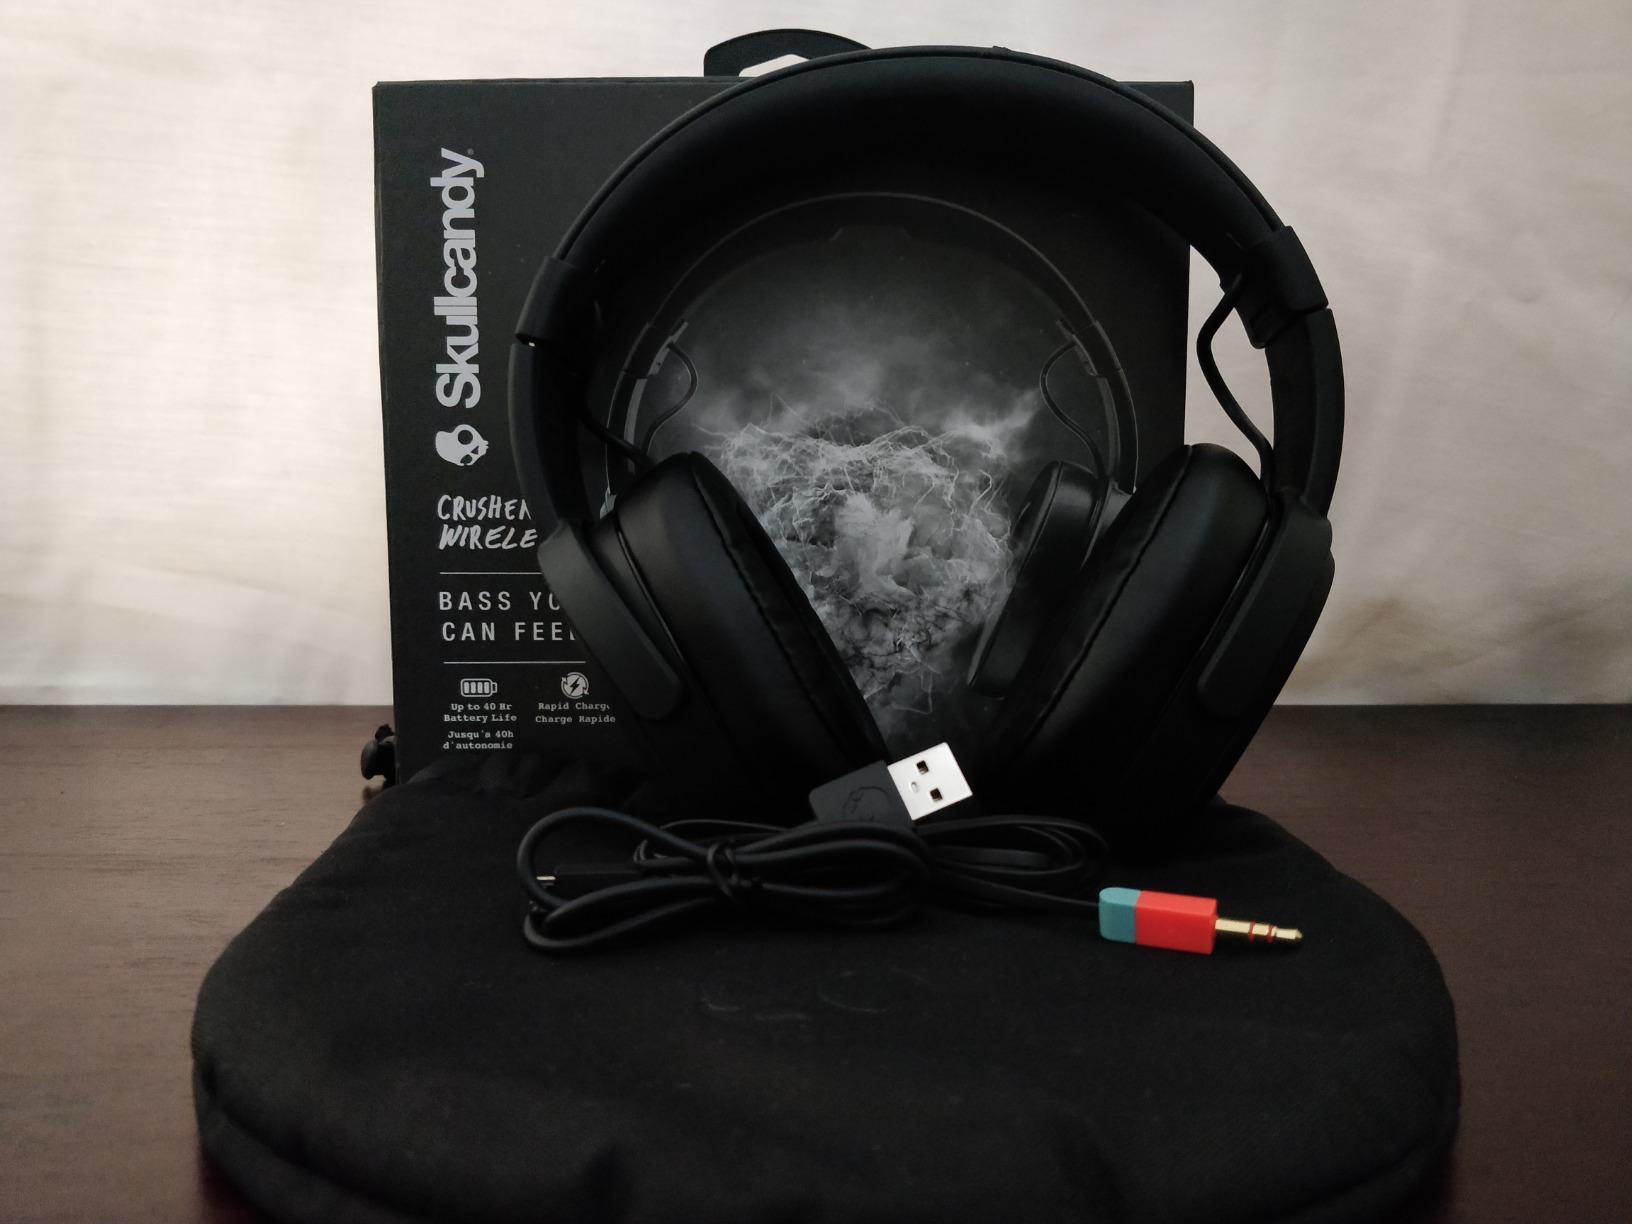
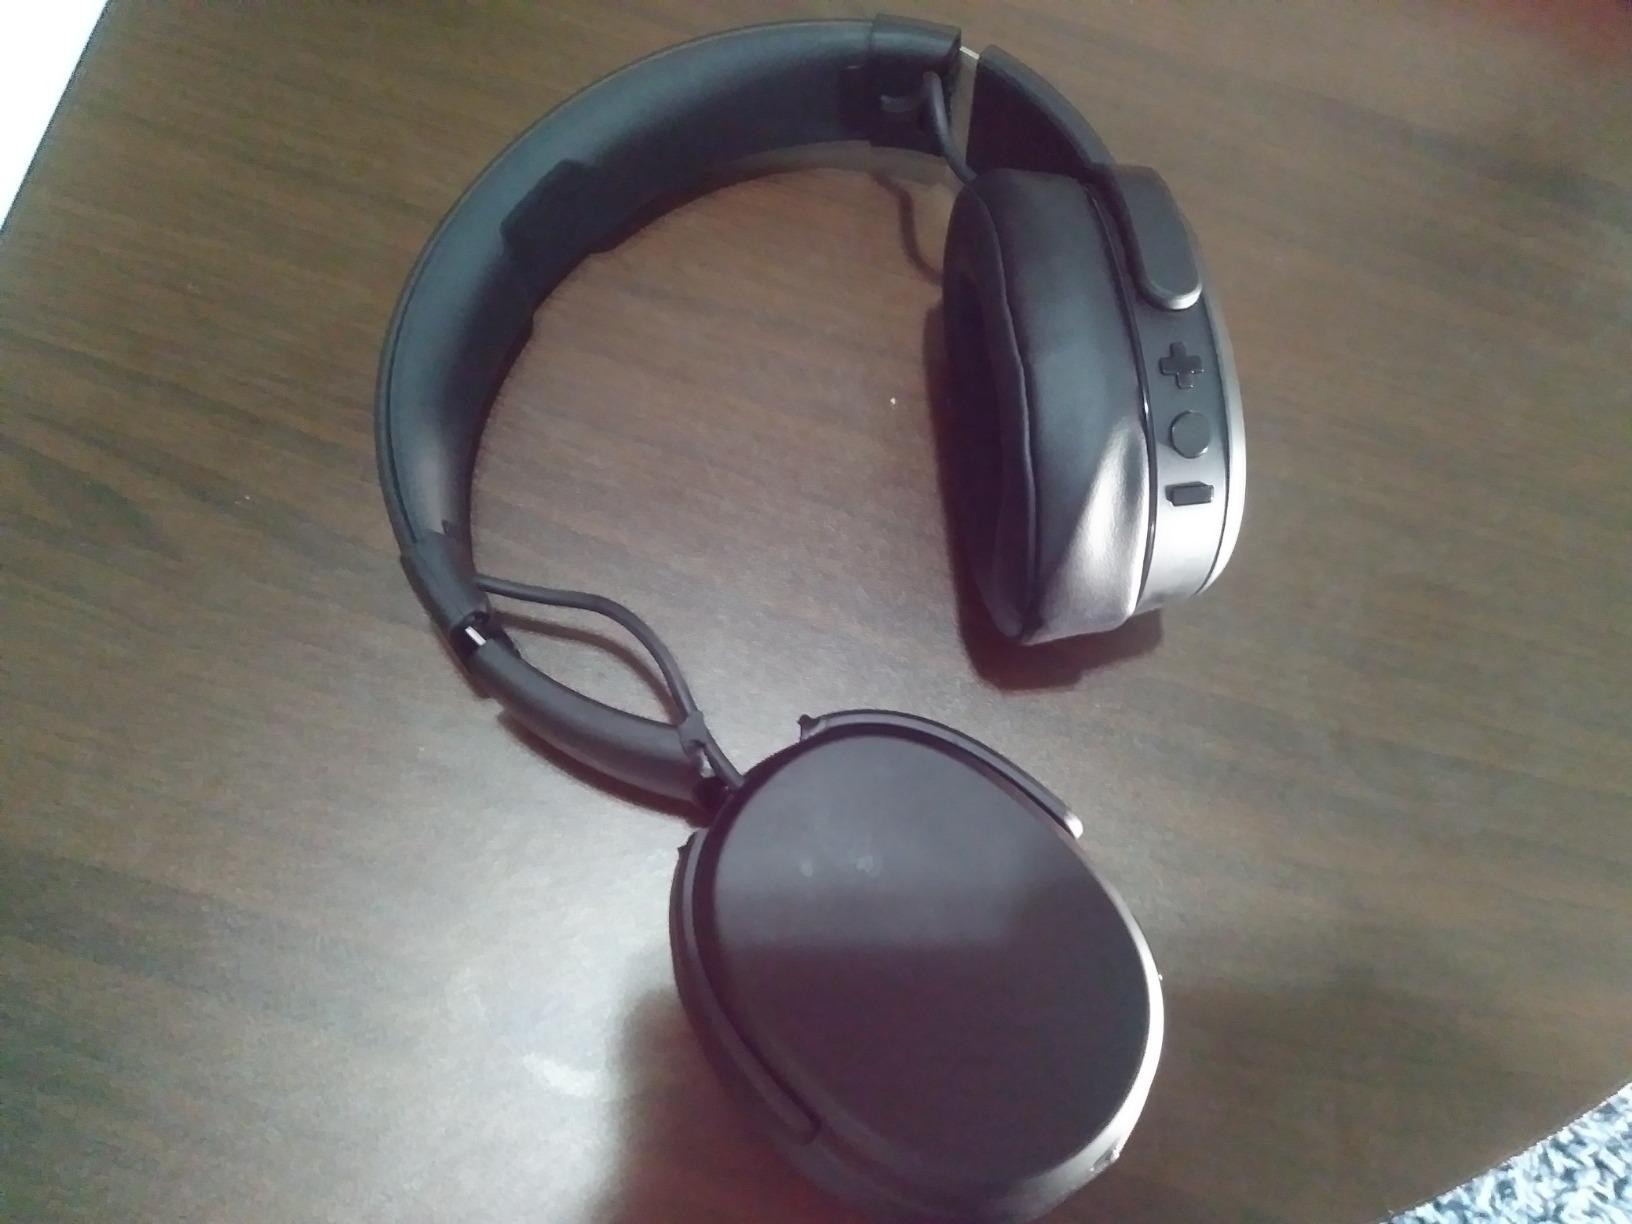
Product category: headphones
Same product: yes